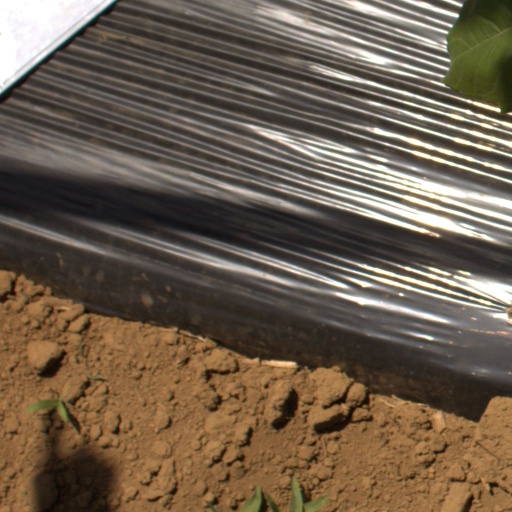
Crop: Jerusalem artichoke